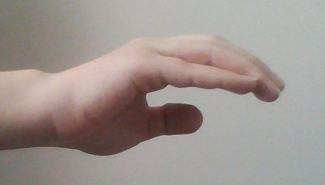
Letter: jeem